George King (botanist)

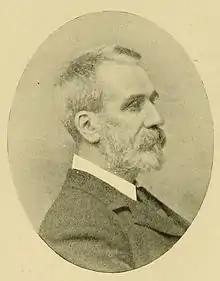
Portrait in "The Gardeners' Chronicle" (1909)

King was initially appointed to the General Hospital before transferring to the Medical College Hospital where he was made house surgeon. He fell ill with pneumonia, and it was suggested that he transfer to a drier climate. He was posted to Agra on 4 September and was attached to the 41st Bengal Infantry. He moved to Mathura in January 1867. Bouts of illness continued, and it was suggested that he should move to central India. He was posted to Guna in February 1867, taking charge of the Central India Horse. The next year he moved to Rajputana with stints at Deoli, Mount Abu and Jodhpur before moving to the Botanic Garden at Saharanpur. At the end of 1869, as his term was ending at Saharanpur, he was invited to join the Forest Department as an Assistant Conservator.